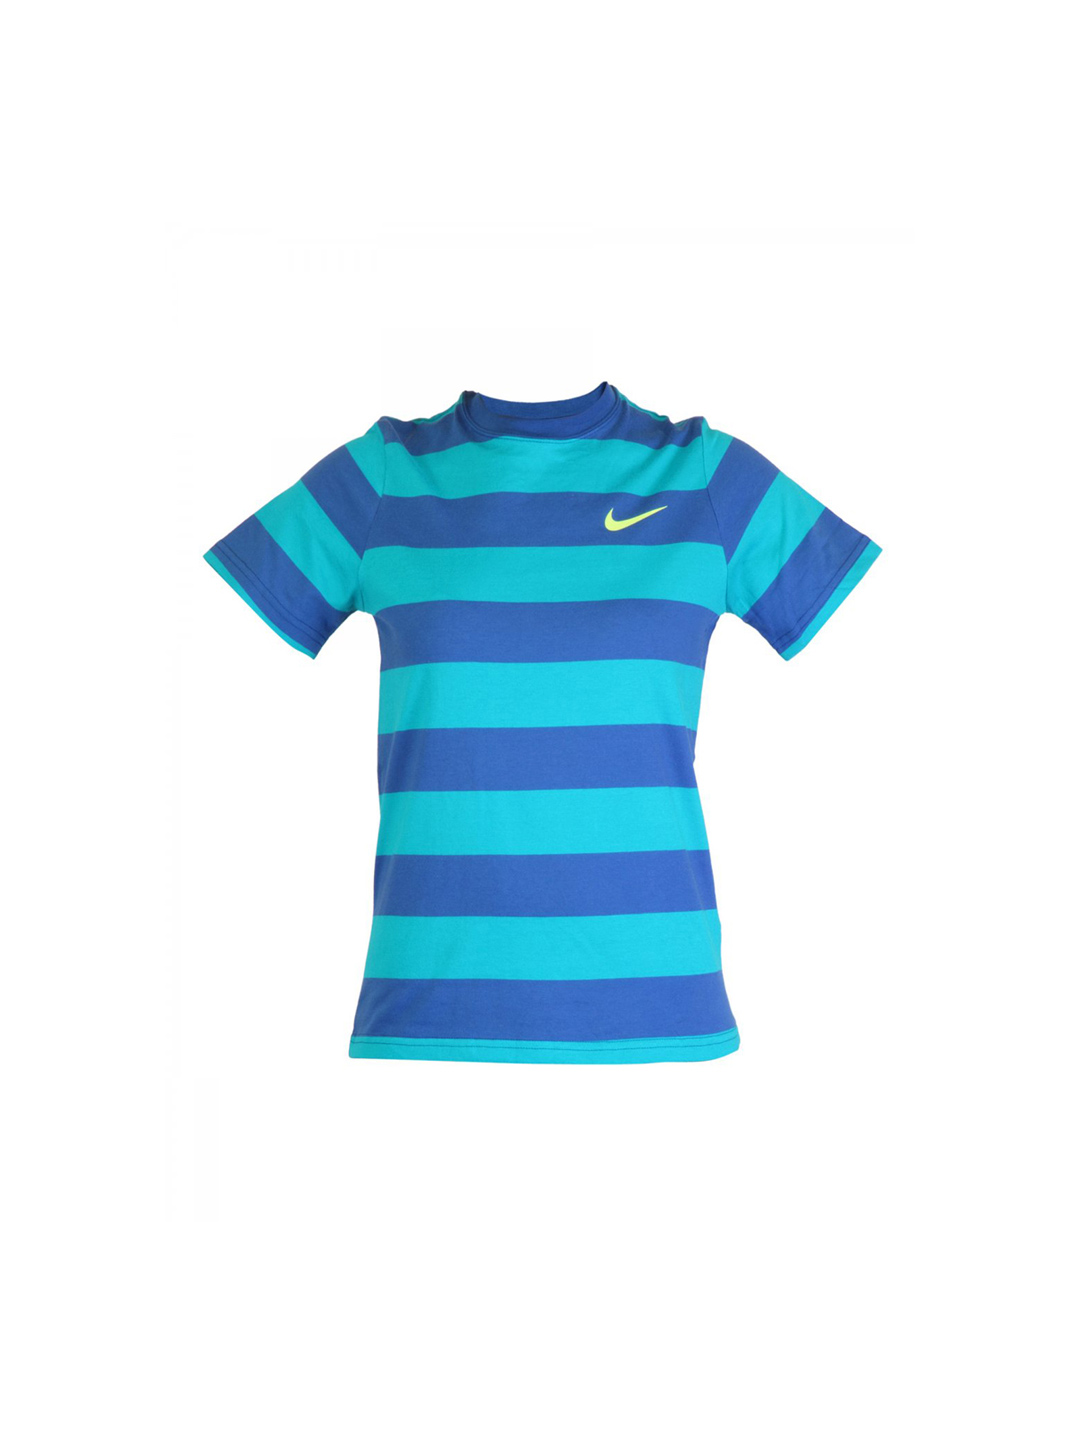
Nike Boys Stripy Crew Blue T-shirt
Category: Apparel / Topwear / Tshirts
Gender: Boys
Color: Blue
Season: Fall 2011
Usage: Casual